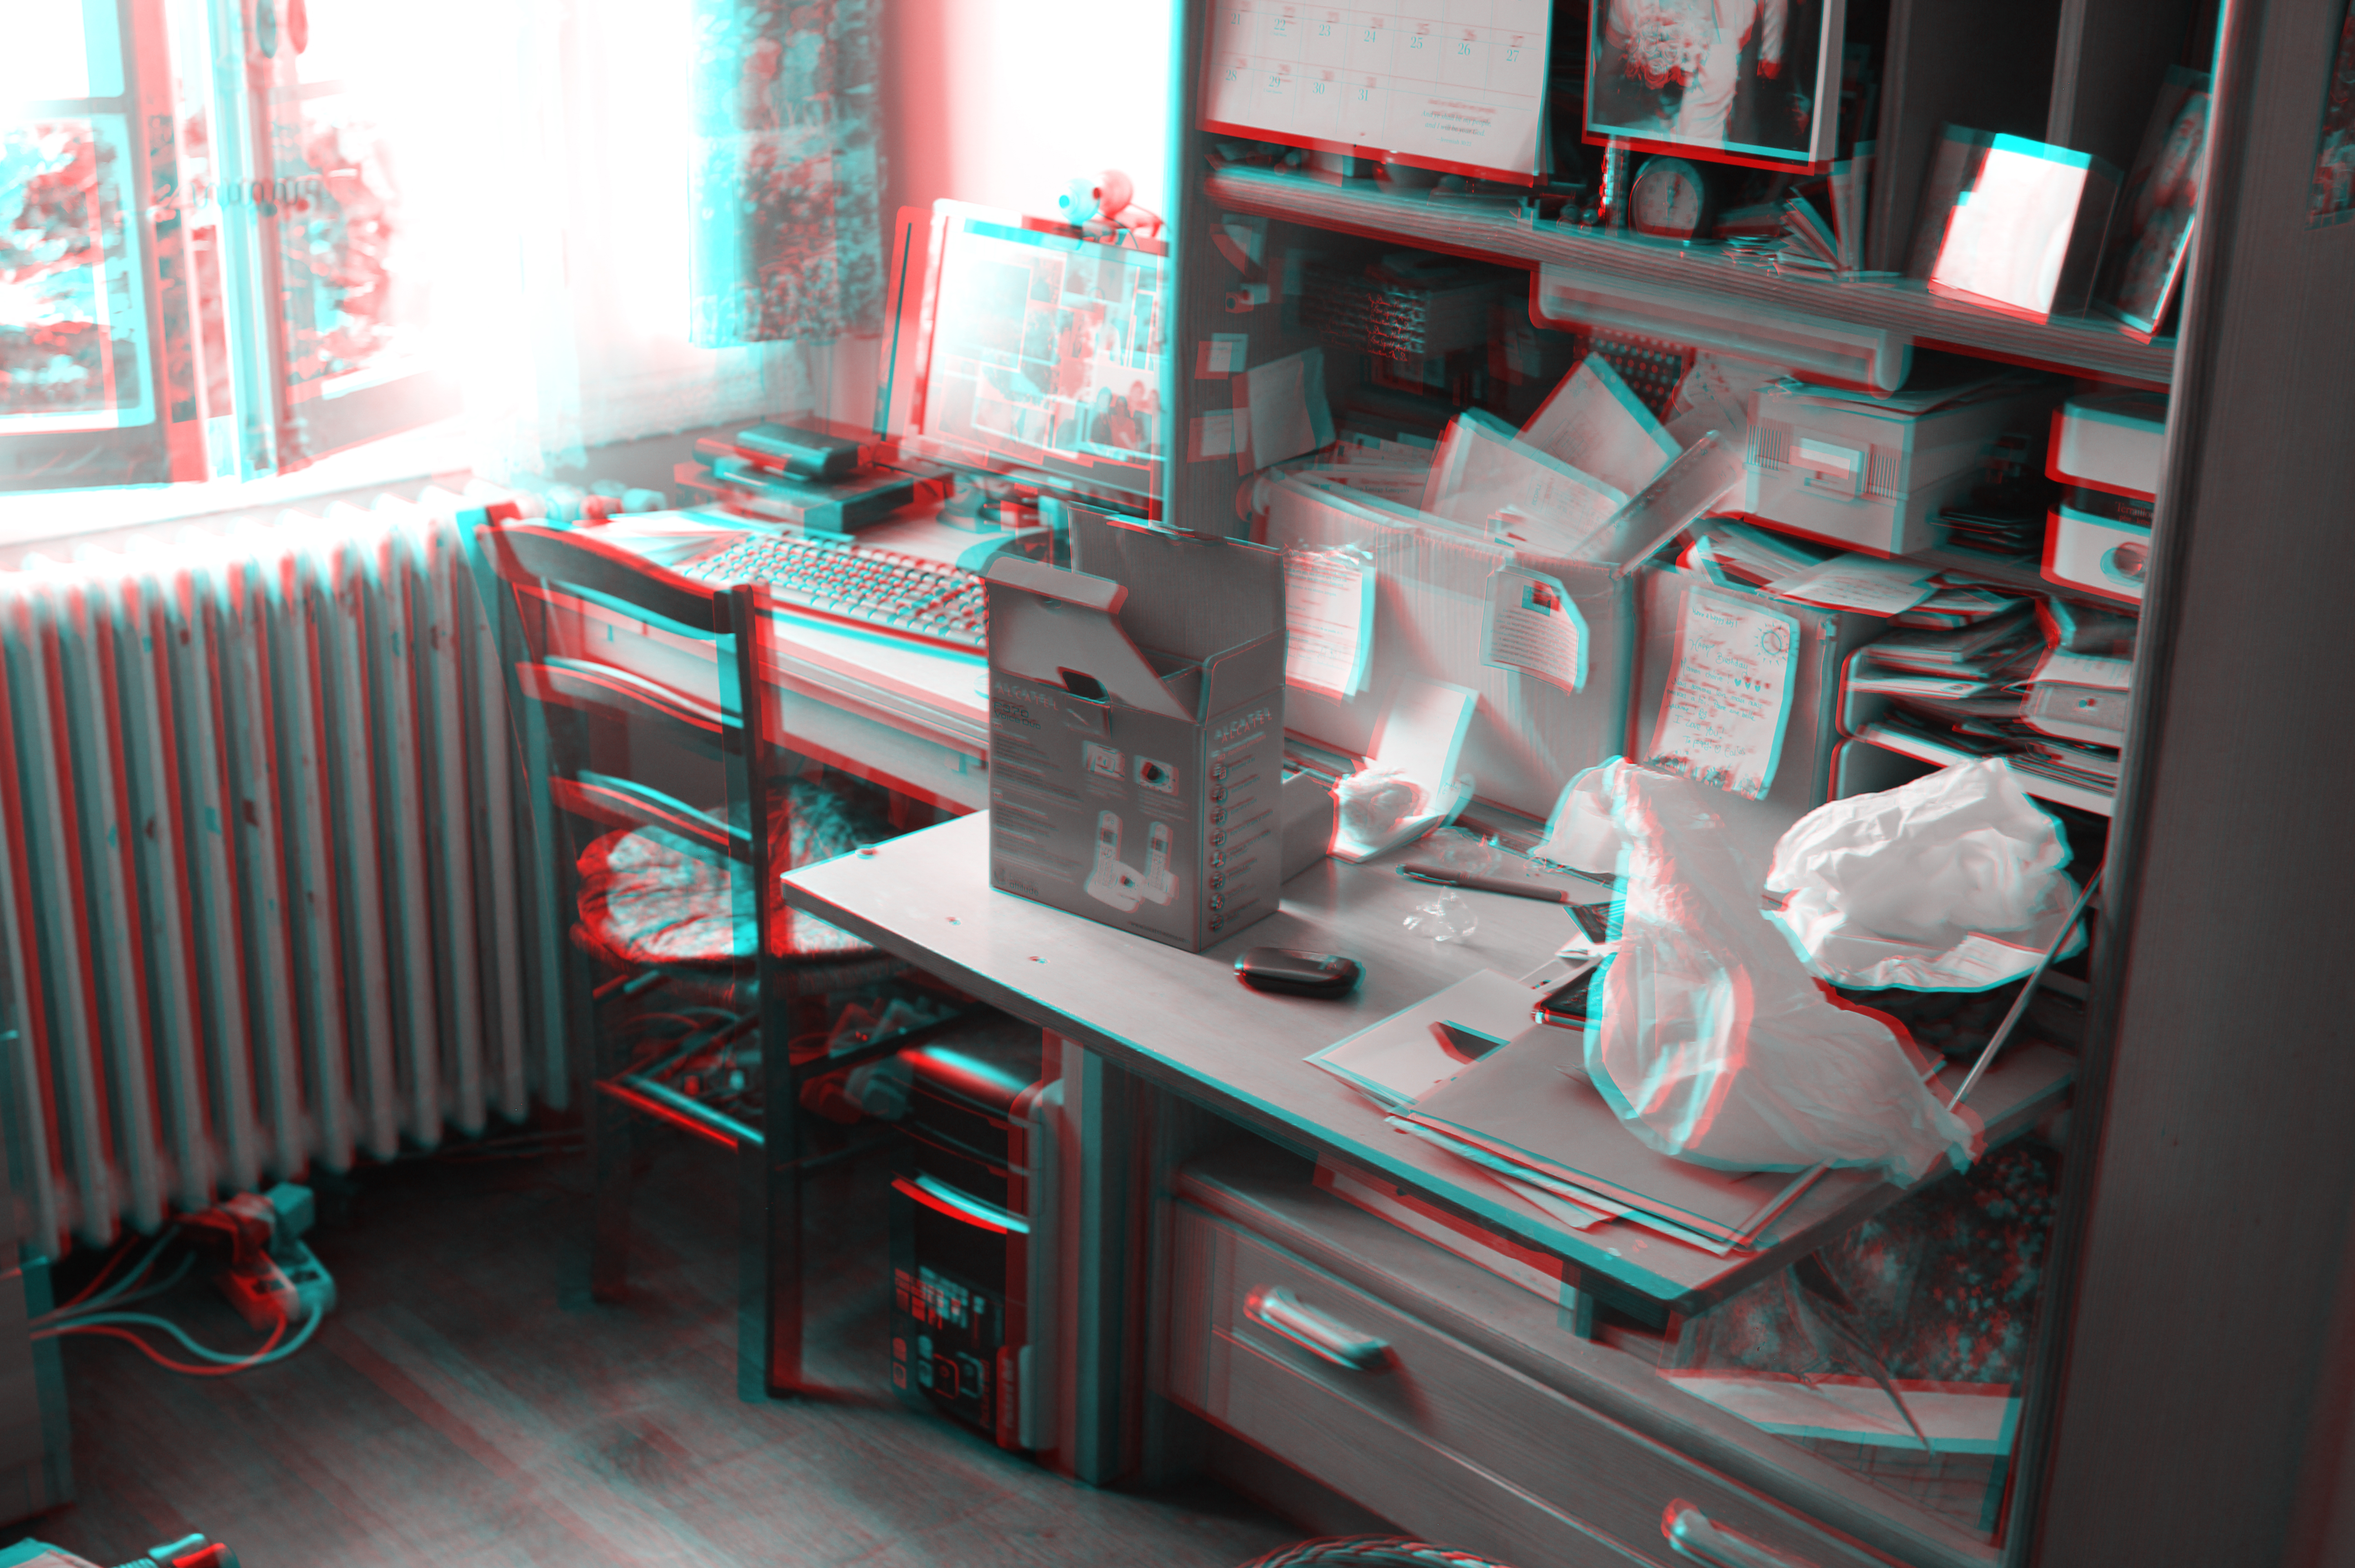
home, red, machine, furniture, room, interior design, stereo, creativecommons, cc0, publicdomain, nocopyright, carloszgz, myfavnew, cmstoolsphotoring, freeculturalworks, openlicense, freepictures, rouge, rojo, copyleft, norightsreserved, 3d, cyan, anaglyph, cian, redcyan